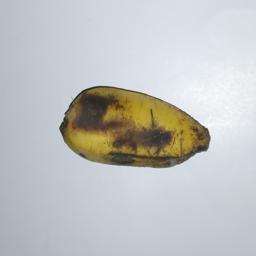
Banana variety: Champa Kola